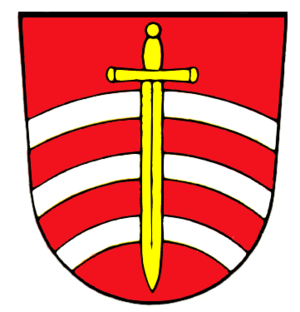
Maisach
Coat of arms of Maisach
Maisach er en kommune i Landkreis Fürstenfeldbruck der ligger i den vestlige del af Regierungsbezirk Oberbayern i den tyske delstat Bayern. Den ligger omkring 4 km nord for Fürstenfeldbruck og 25 km vest for München. Arealmæssigt er Maisach den største kommune i landkreisen.